Richard Charles Lee

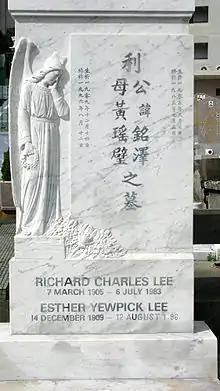
The grave of Lee and his wife

On 15 May 1941, Lee's daughter Vivienne Poy was born in British Hong Kong. She is the first Asian Canadian to be appointed to the Senate of Canada. The Richard Charles Lee Canada-Hong Kong Library was founded by Poy in her father's honour.